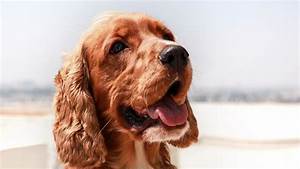
Label: cane